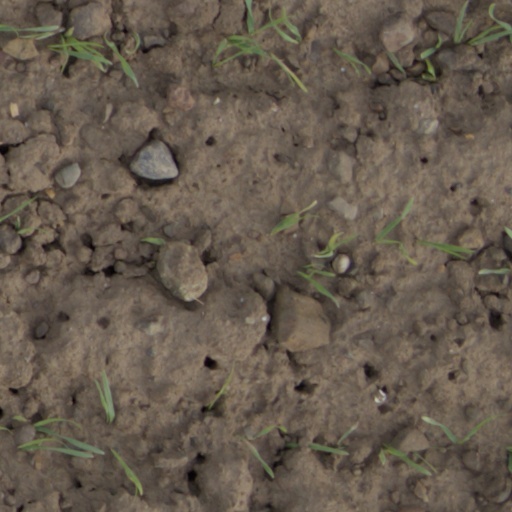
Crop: wheat